Roy Field

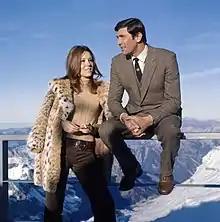
Lead actors George Lazenby and Diana Rigg on the set of "On Her Majesty's Secret Service"

Field was born on 19 August 1932 and was British. As a visual effects artist he worked on seven successive James Bond films for Eon Productions, starting with the first "Dr. No" (1962) and continuing with "From Russia with Love" (1963), "Goldfinger" (1964), "Thunderball" (1965), "You Only Live Twice" (1967), "On Her Majesty's Secret Service" (1969) and "Diamonds Are Forever" (1971). He later returned for an eighth film (he missed 1973's "Live and Let Die"): "The Man with the Golden Gun" (1974). Field also worked on "Those Magnificent Men in Their Flying Machines" (1965), "Chitty Chitty Bang Bang" (1968) and "The Omen" (1976).